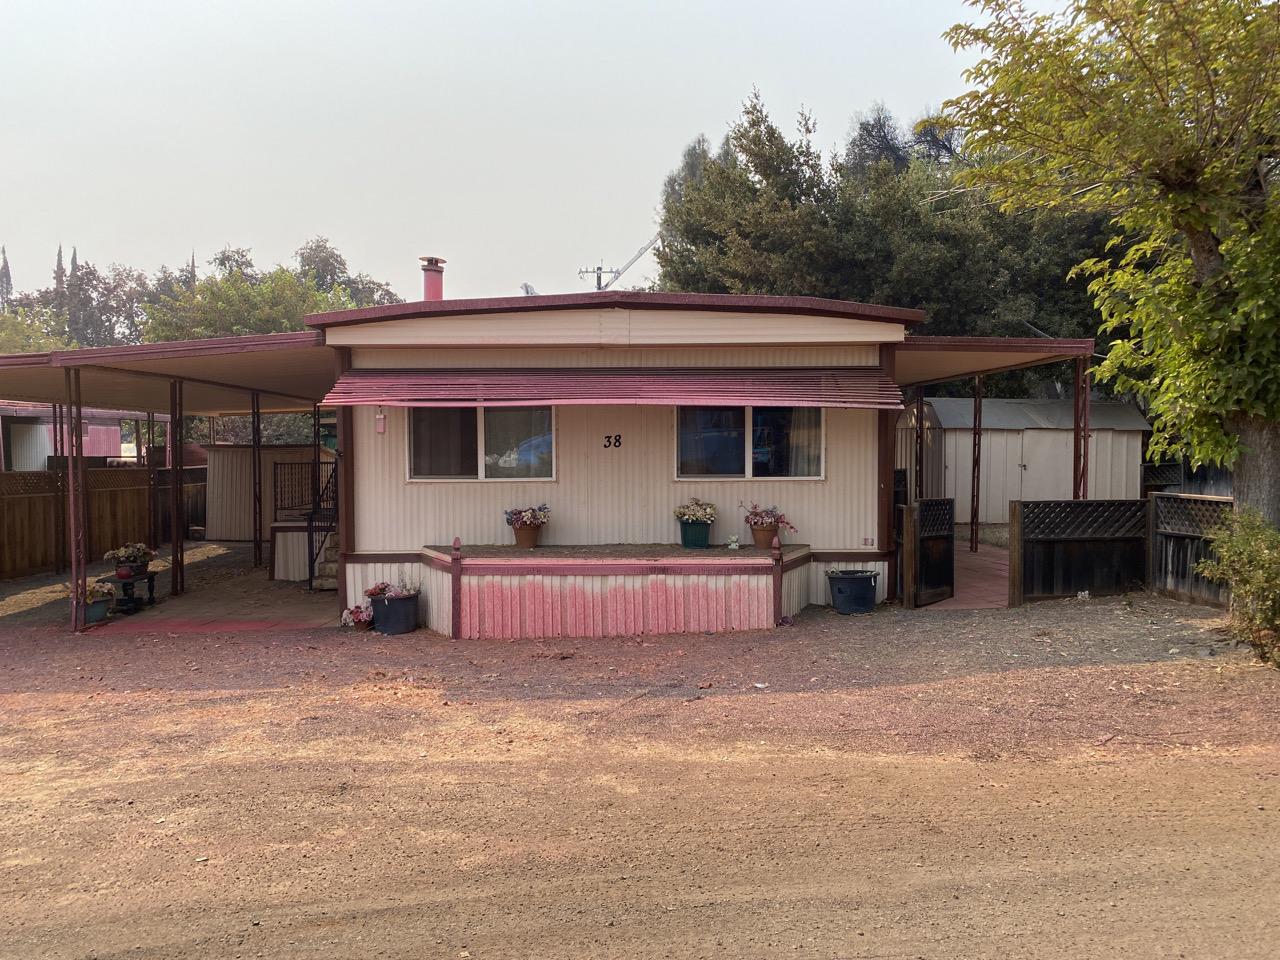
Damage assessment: no_damage